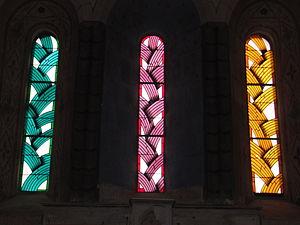
http://www.vitrail-architecture.com
L’ordre du Temple est un ordre religieux et militaire issu de la chevalerie chrétienne du Moyen Âge, dont les membres sont appelés les Templiers.